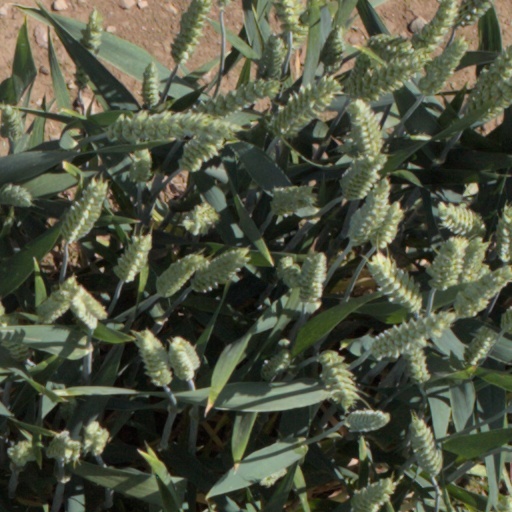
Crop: wheat